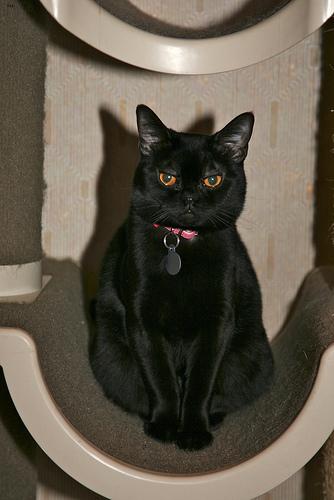
Breed: Bombay